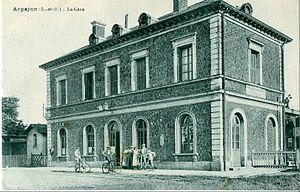
La gare d'Arpajon est une gare ferroviaire française située sur le territoire de la commune d'Arpajon dans le département de l'Essonne en région Île-de-France.
Arpajon est une commune française située à trente et un kilomètres au sud-ouest de Paris dans le département de l’Essonne en région Île-de-France. C’est le chef-lieu du canton d'Arpajon et du secteur pastoral des Trois-Vallées-Arpajon.